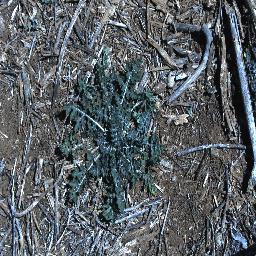
Label: parthenium